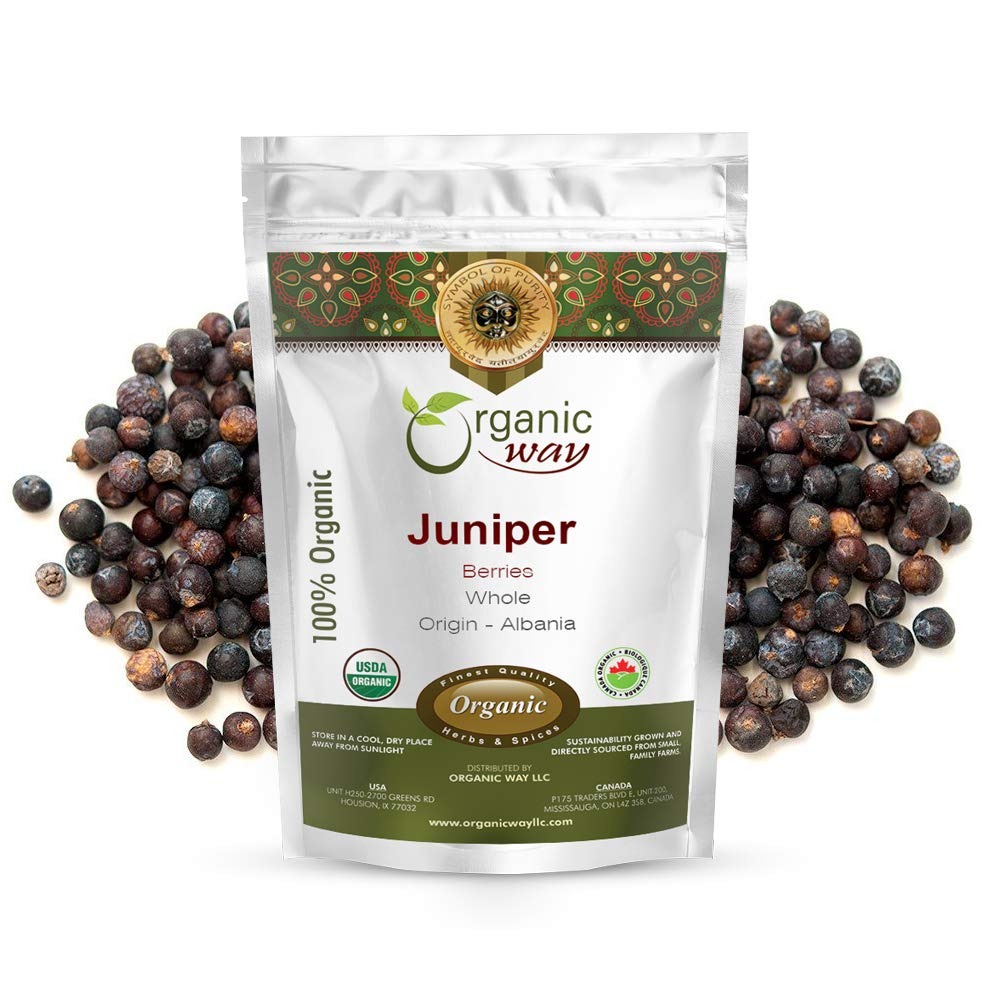
Item Name: Organic Way Juniper Berries Whole (Juniperus communis) - European Wild-Harvest | Organic & Kosher Certified | Raw, Vegan, Non GMO & Gluten Free | USDA Certified | Origin - Albania (1/4 LBS / 4 Oz)
Bullet Point 1: 100% tested USDA and Kosher certified herbal product
Bullet Point 2: Organic products imported from Albania and packaged in USA
Bullet Point 3: Authentic Juniper, processed in a hygienic environment
Bullet Point 4: Pure, highly potent Juniper with a distinct aromatic effect
Bullet Point 5: The packaging is flavor-sealed for freshness
Product Description: <p>Juniper is commonly used in as tea to help with urinary tract infections(UTIs), diabetes, snakebite, and more. You can rely on our products for authenticity and potency. Organic Way imports quality organically grown products from different countries and processes them in the USA for the US market.</p>
Value: 4.0
Unit: Ounce

Price: 10.99